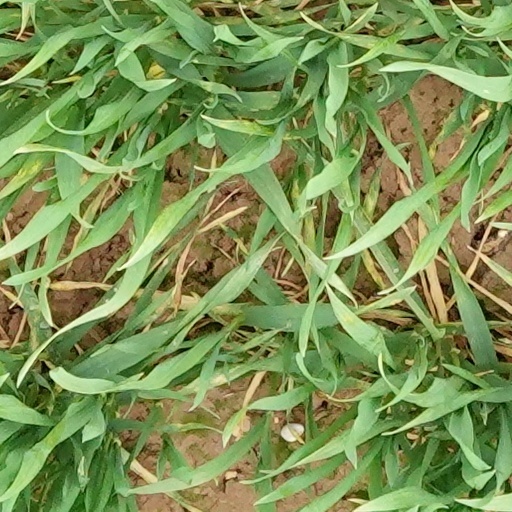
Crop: wheat